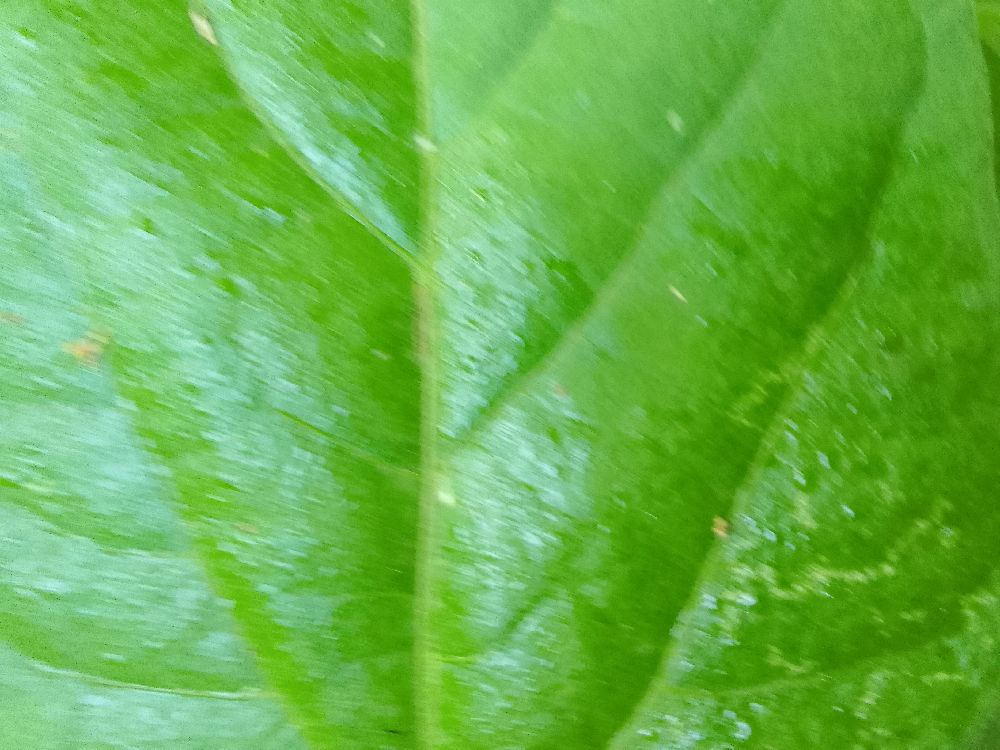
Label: healthy